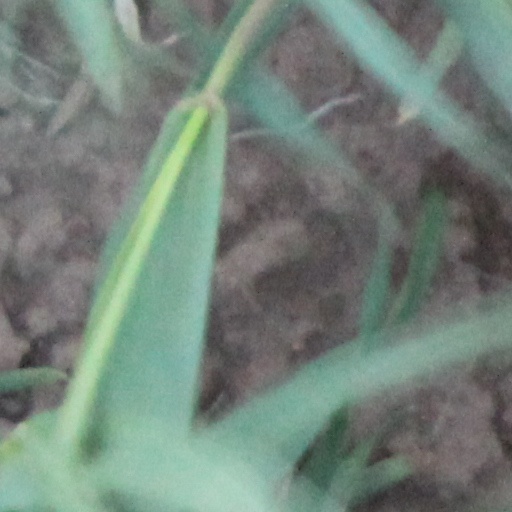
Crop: wheat